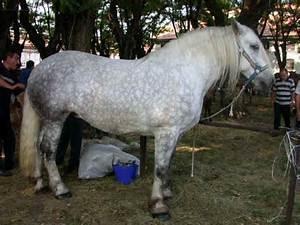
horse